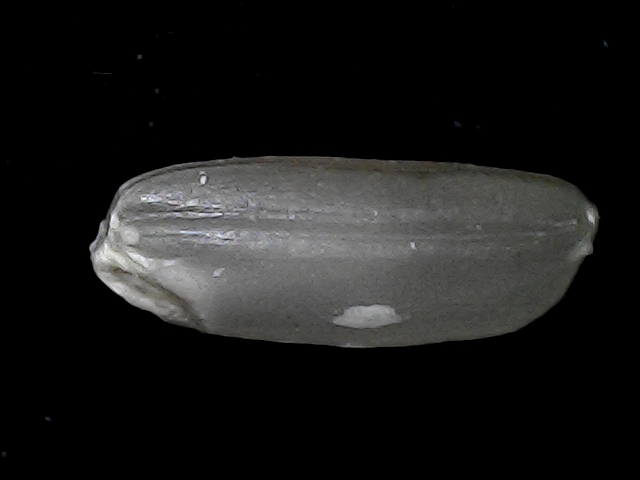
Rice variety: BD79